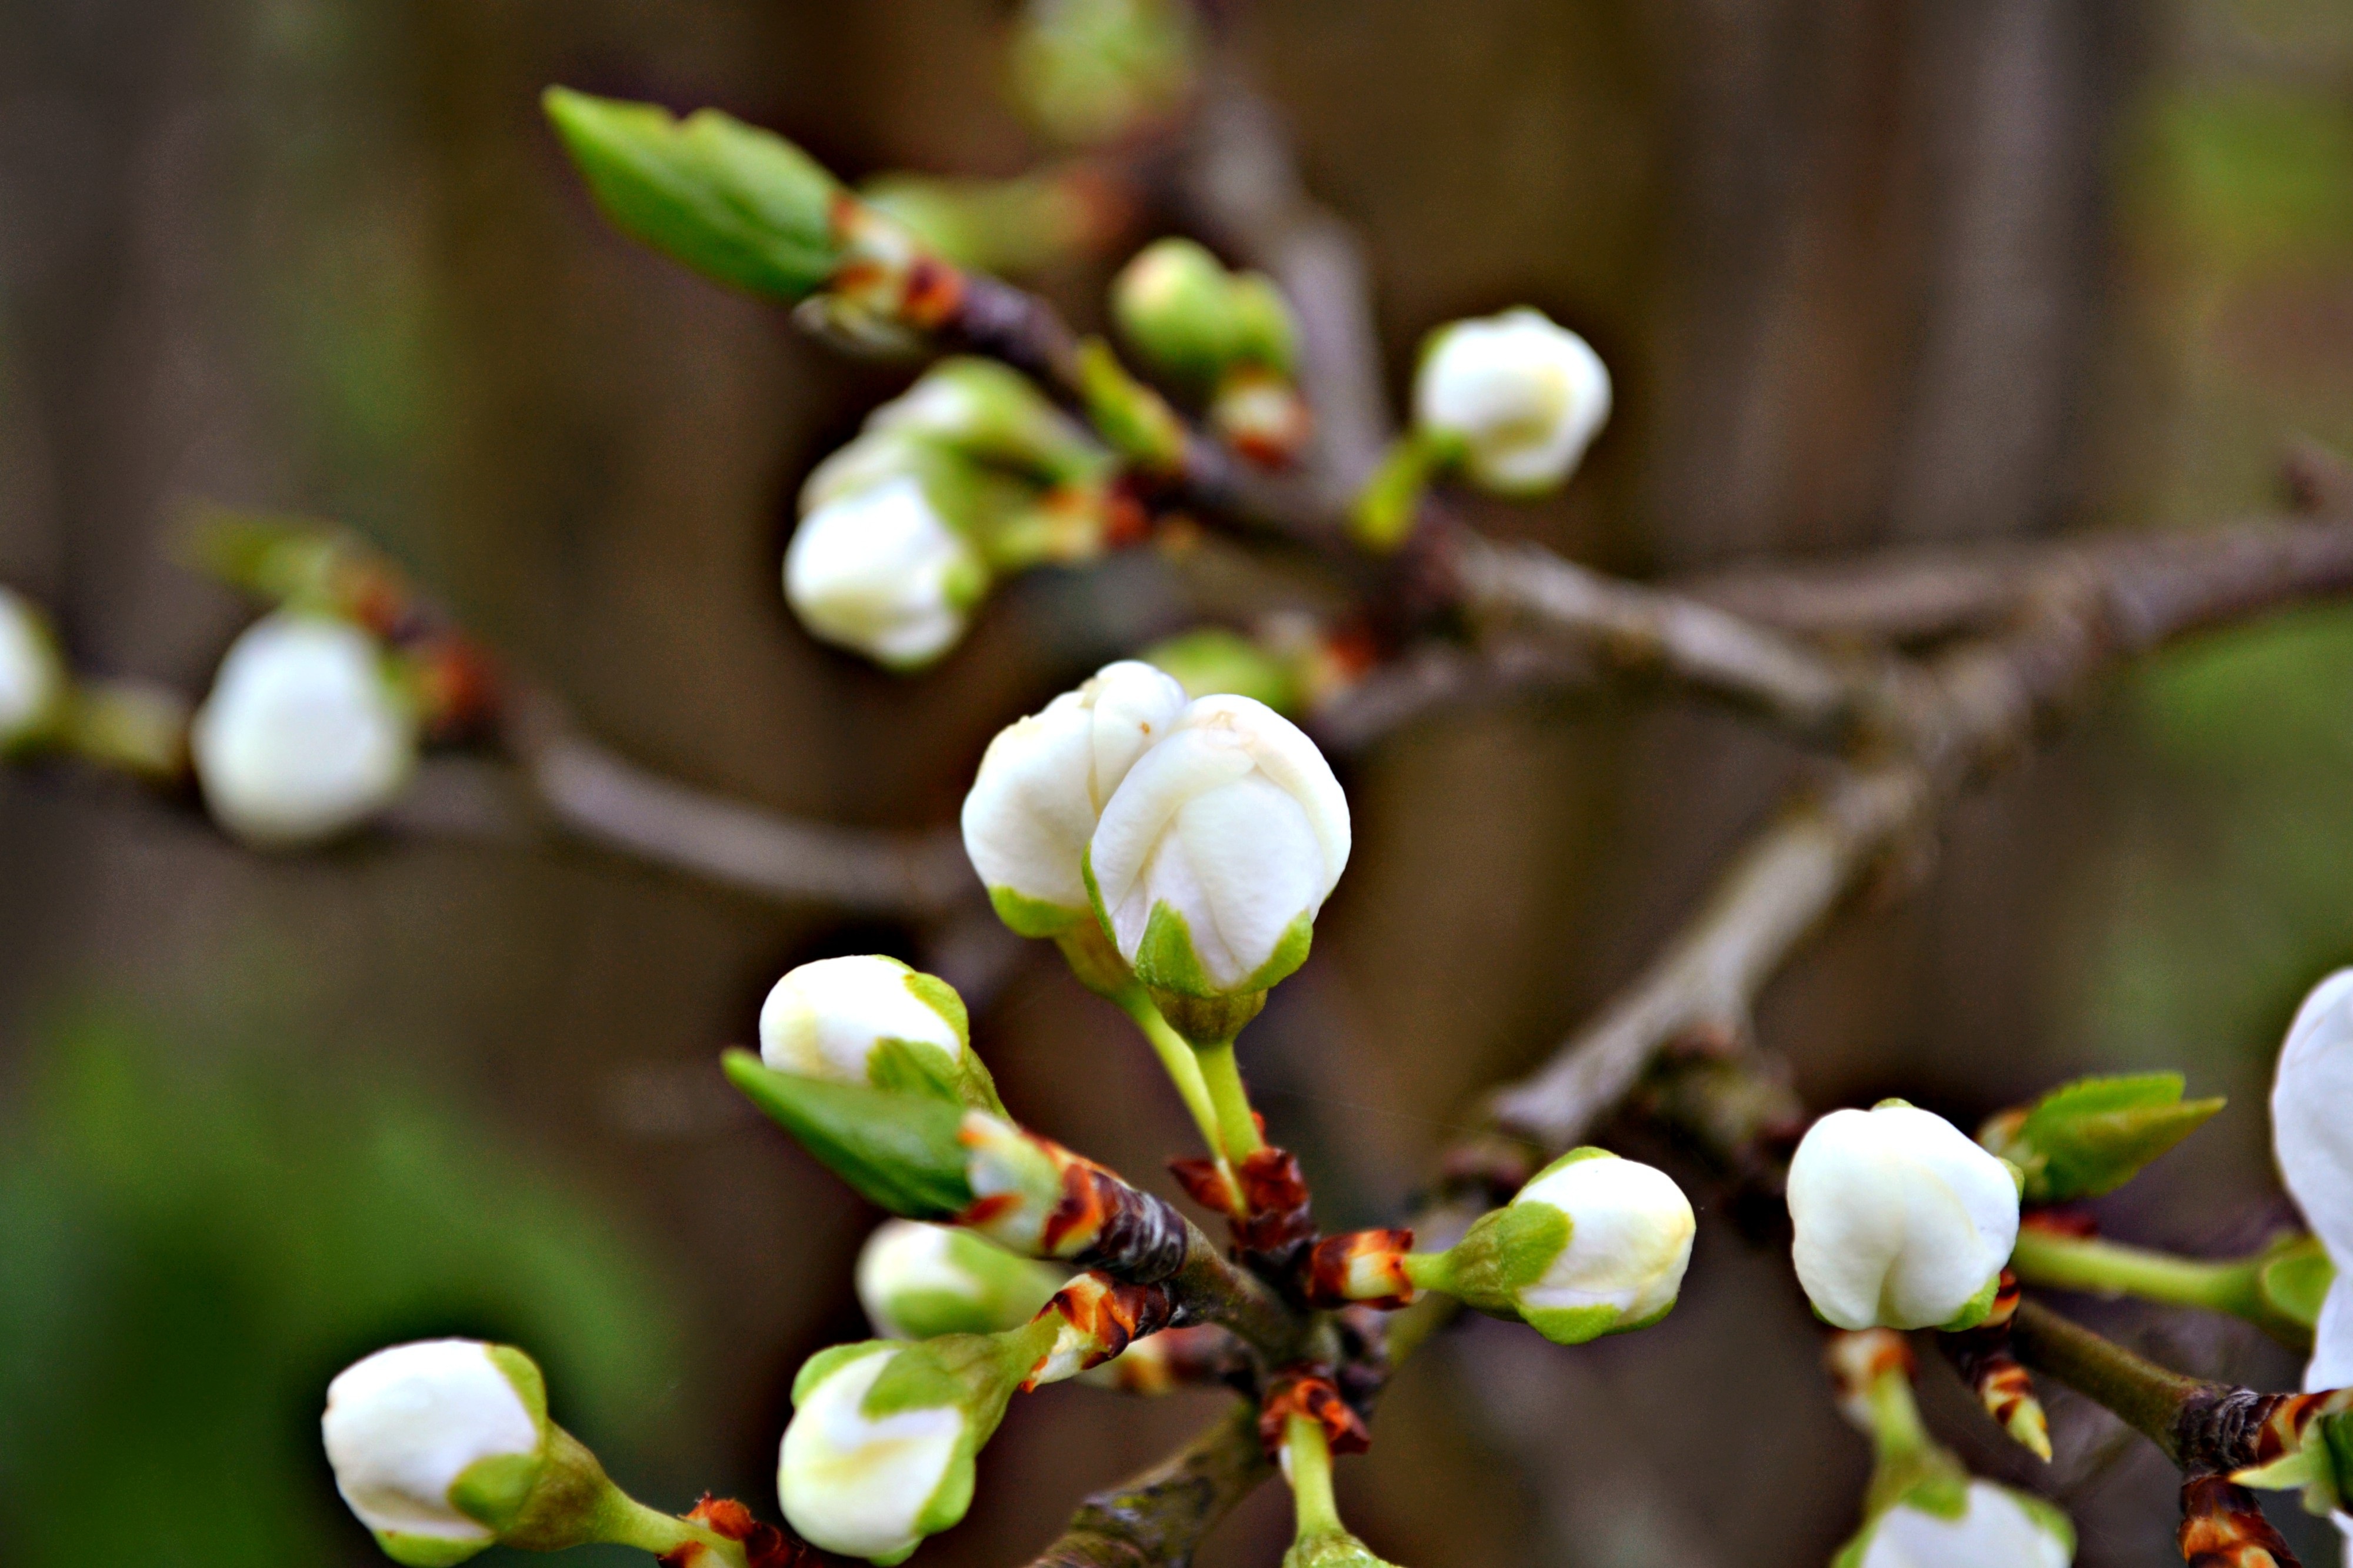
tree, nature, branch, blossom, plant, fruit, leaf, flower, food, spring, green, produce, botany, garden, flora, twig, close up, shrub, branches, blossoms, fruit tree, bud, macro photography, flowering plant, white blossoms, flower buds, fruit blossoms, land plant, blossom buds